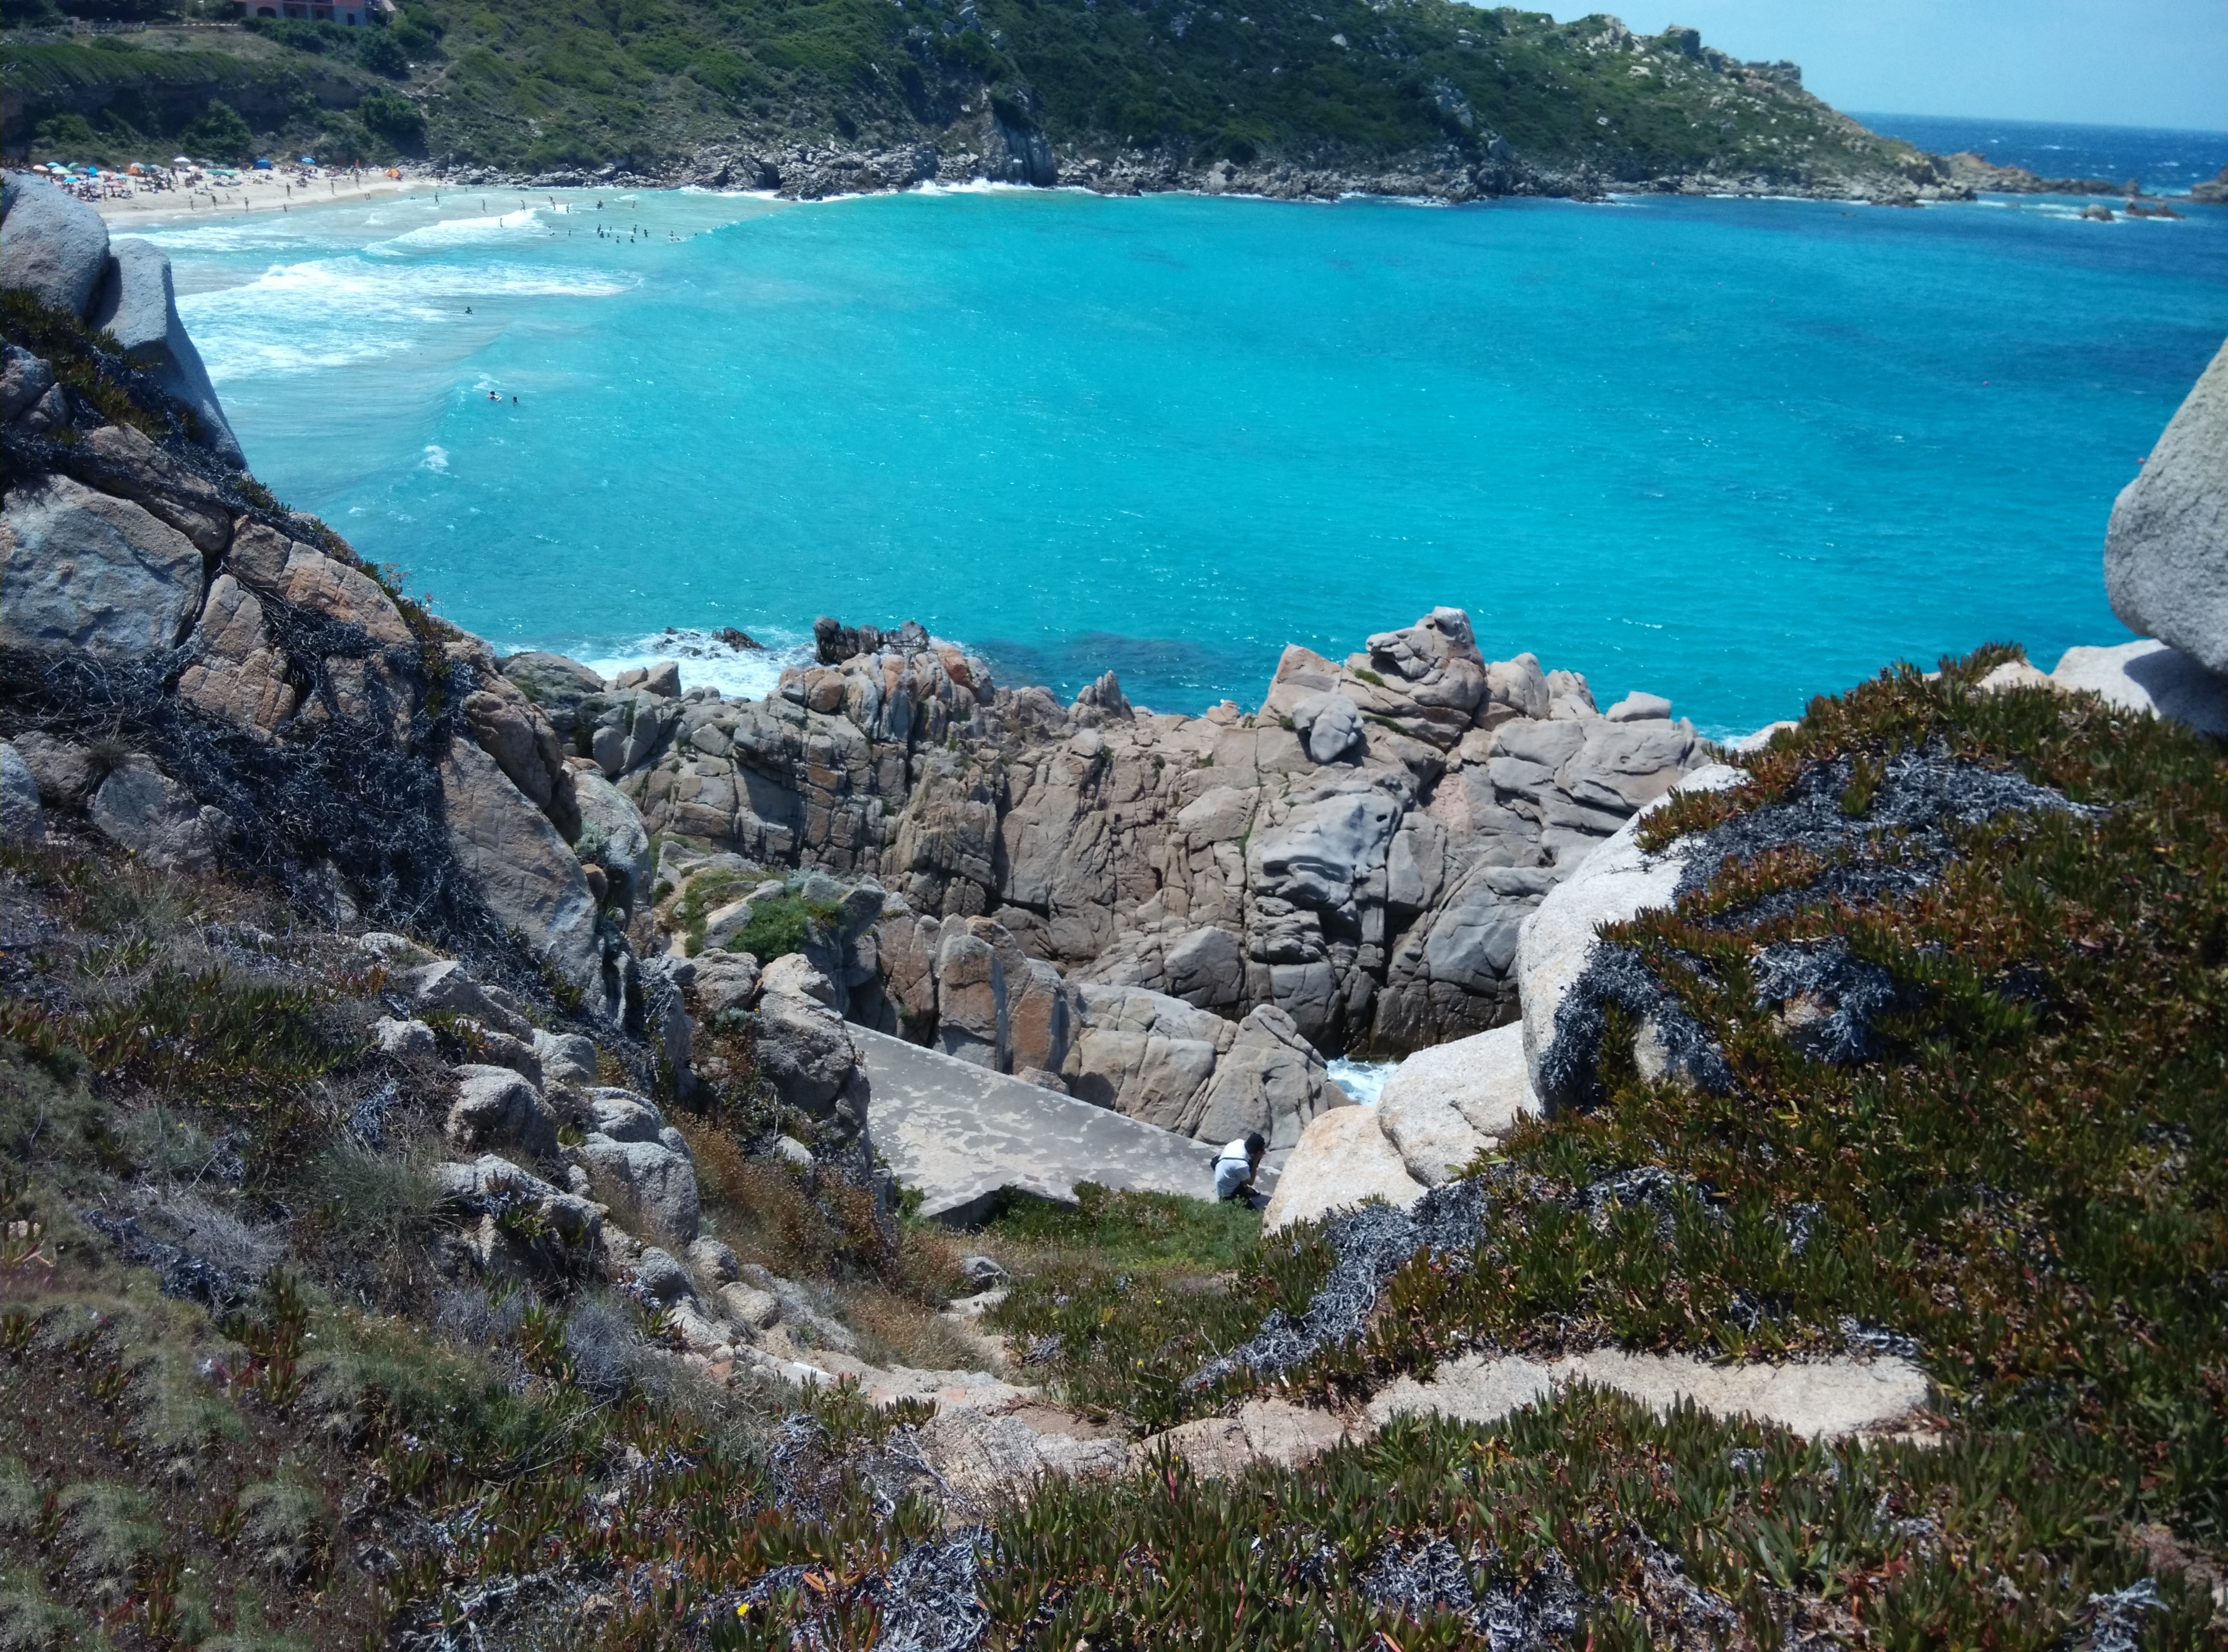
sea, coast, rock, mountain, formation, cliff, cove, bay, terrain, geology, cape, landform, geographical feature